Tea Party protests

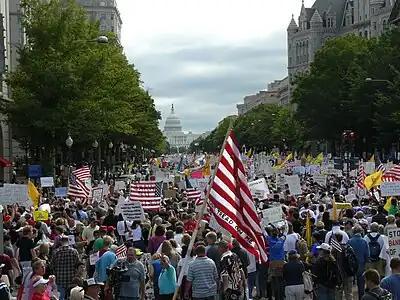
Protesters walking towards the United States Capitol during the Taxpayer March on Washington on September 12, 2009

April 15, 2009 is said to have been the day that had the largest number of tea party demonstrations reportedly in more than 750 cities. Estimates of protesters and locations varied. "The Christian Science Monitor" reported on the difficulties of calculating a cumulative turnout and said some estimates state that over half a million Americans participated in the protests, noting, "experts say the counting itself often becomes politicized as authorities, organizers, and attendees often come up with dramatically different counts." Grover Norquist, president of Americans for Tax Reform, estimated that at least 268,000 attended in over 200 cities. Statistician Nate Silver, manager of FiveThirtyEight.com, has said that a cumulative crowd size estimate from credible sources was of 311,460 attendees in 346 cities, which accounted for all capitols and major cities little noticeable or no reliable media coverage in other protests could have contributed to a lower number of attendees and locations. The largest event, in Atlanta, drew between an estimated 7,000 to 15,000 protesters. Some of the gatherings drew only dozens.